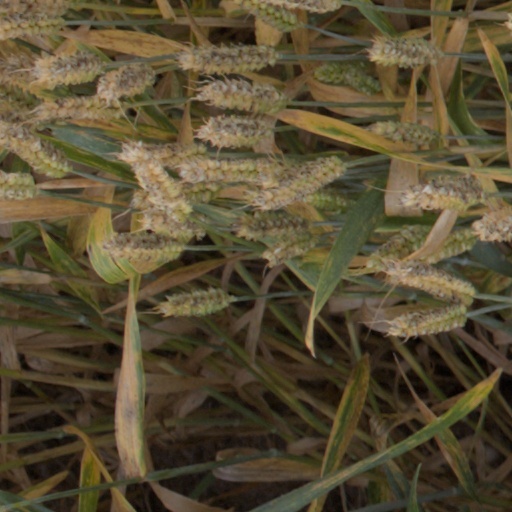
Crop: wheat